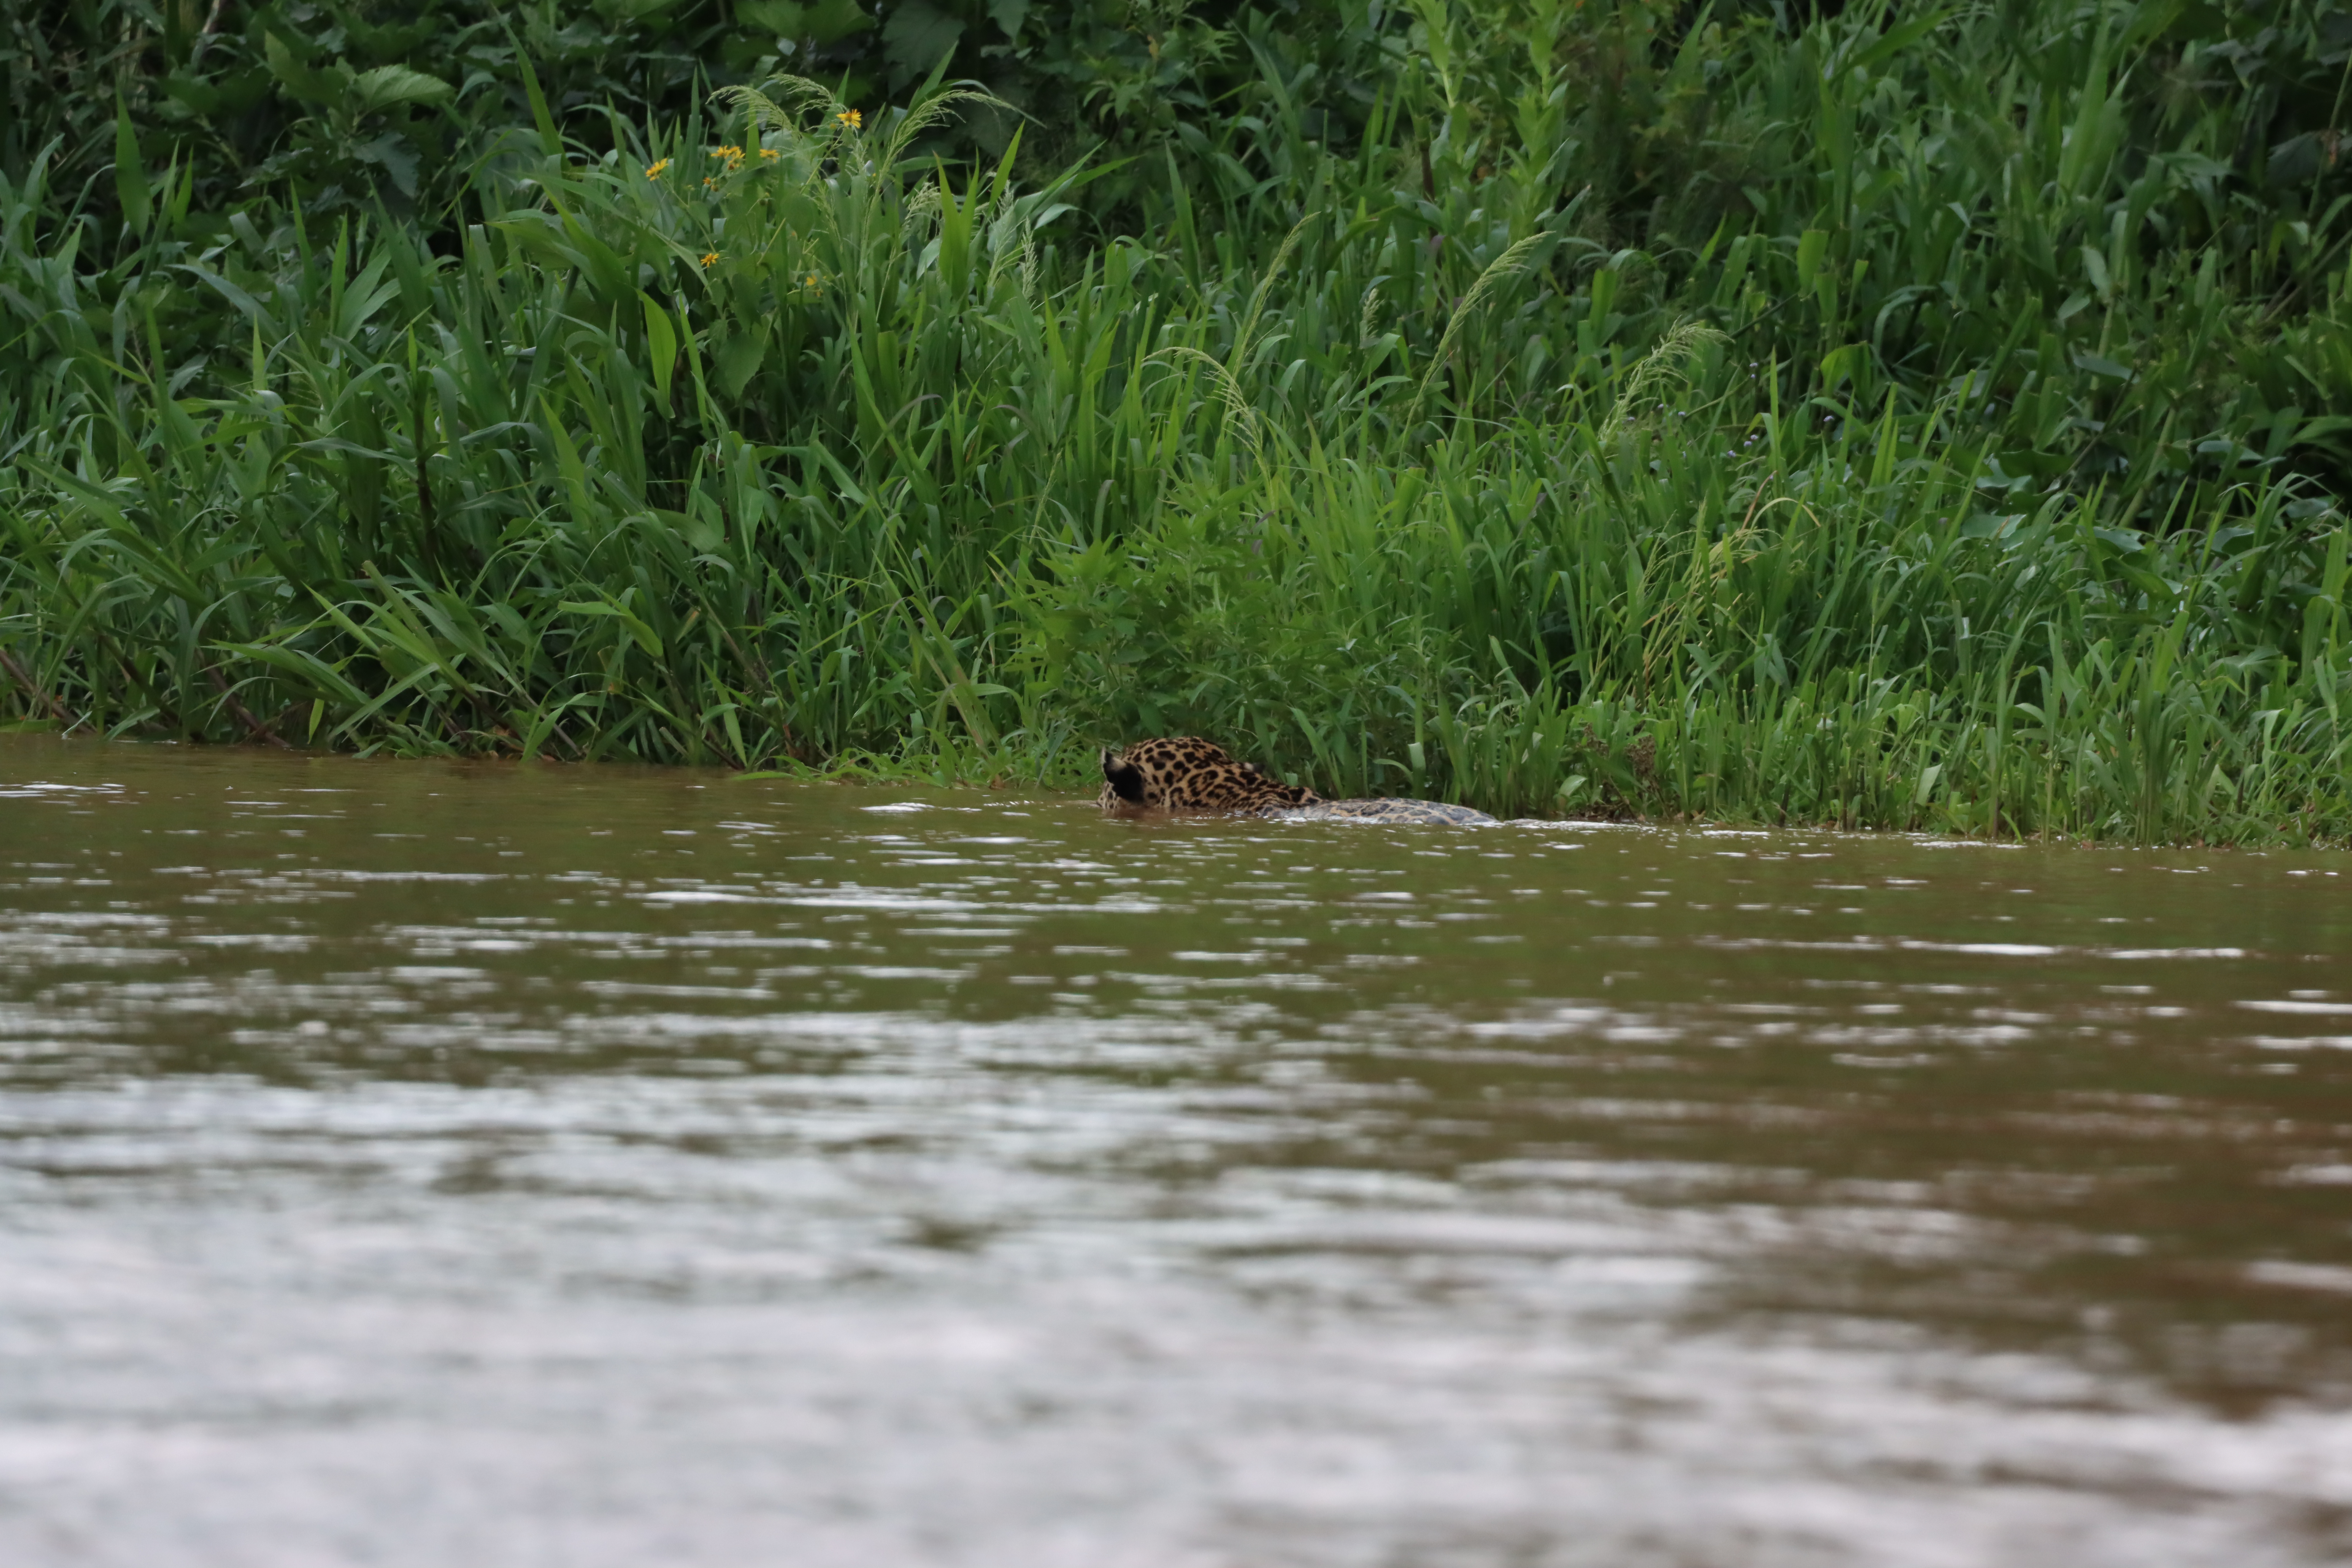
Jaguar: Overa